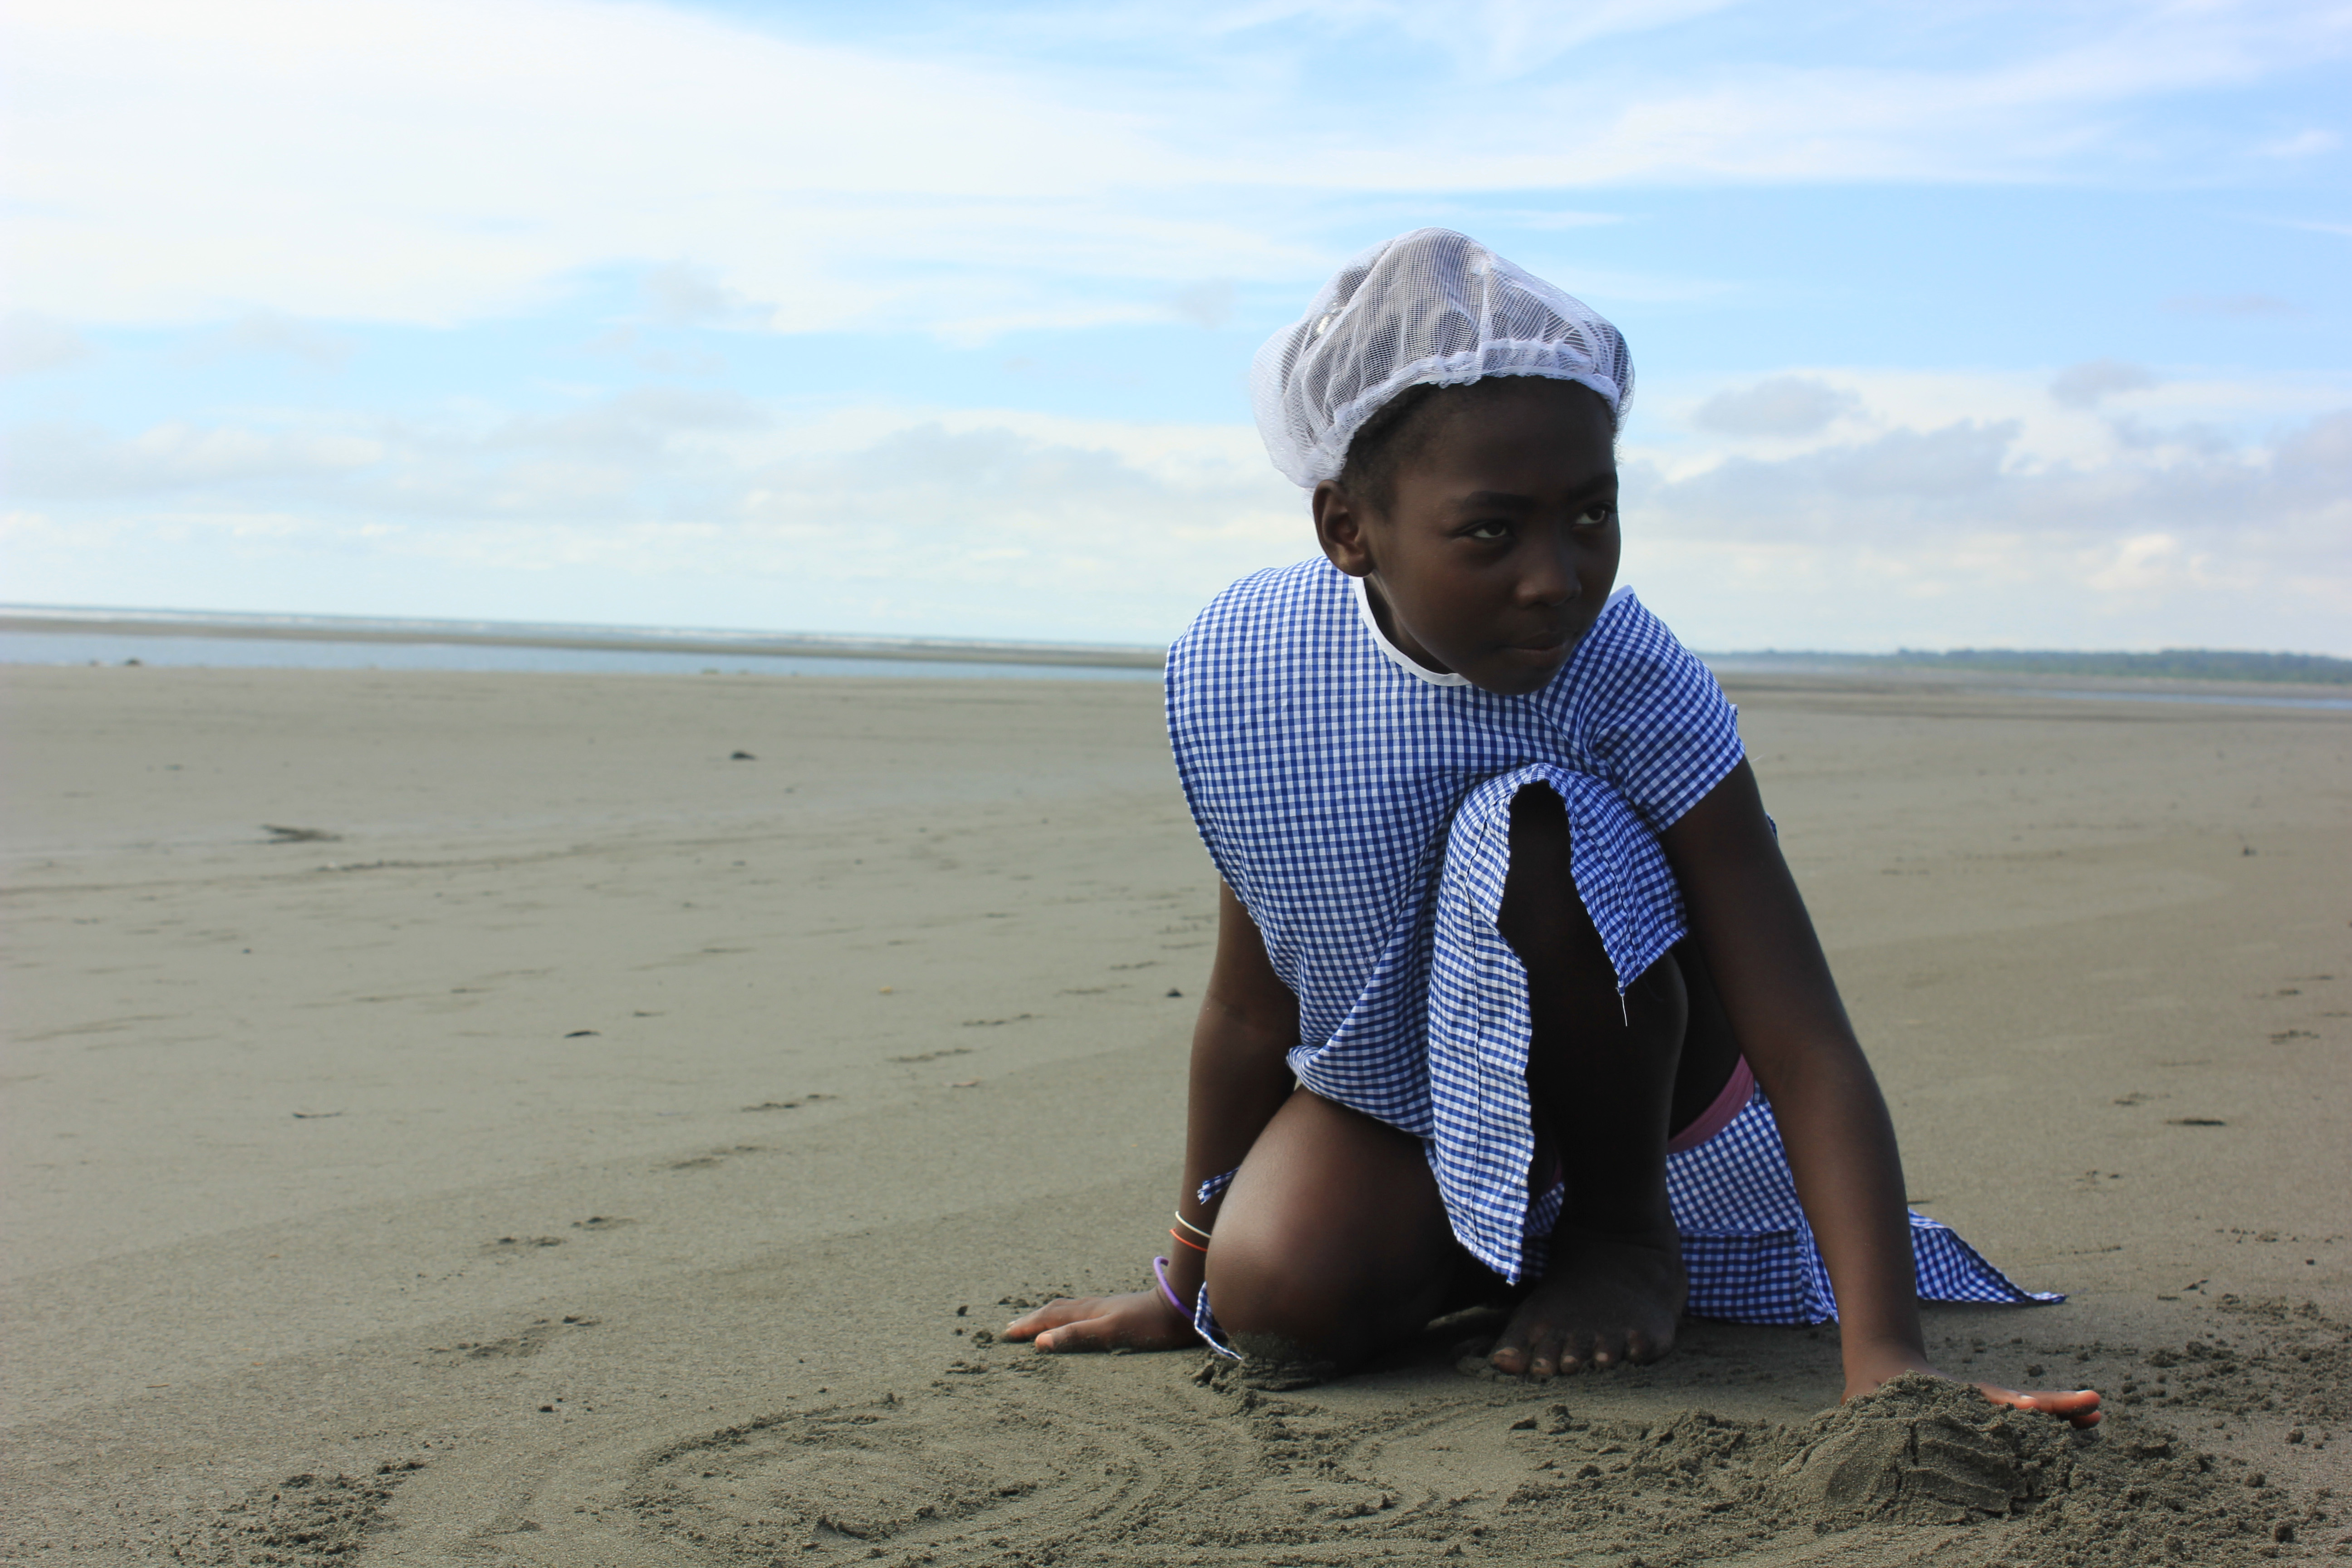
beach, sea, coast, sand, ocean, people, girl, shore, vacation, child, material, body of water, colombia, labarra, human positions